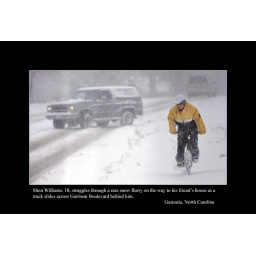
Shon Williams,18, rides his bike in a snow flurry while a truck slides onto Garrison Thursday. Photo by Amy Sharp